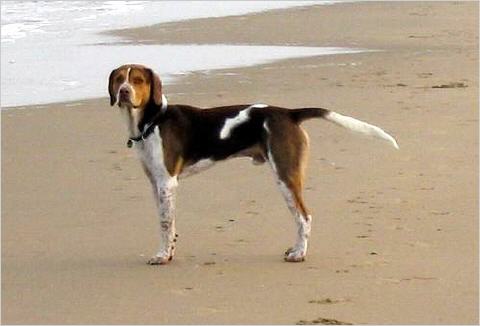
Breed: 223-n000074-English_foxhound